Kingdom of Khotan

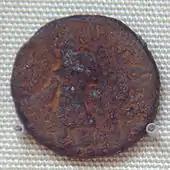
Bronze coin of Kanishka, found in Khotan.

Note:- "Some names are in modern Mandarin pronunciations based on ancient Chinese records and Time period of rulers is in CE."